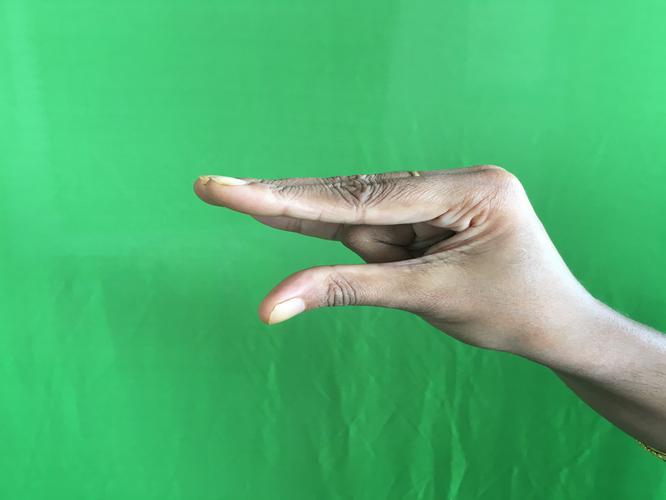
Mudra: Kangulam
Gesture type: single_hand